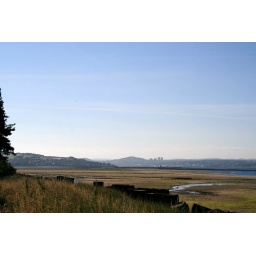
The hill in the middle distance is Dundee Law - and my house is near there!